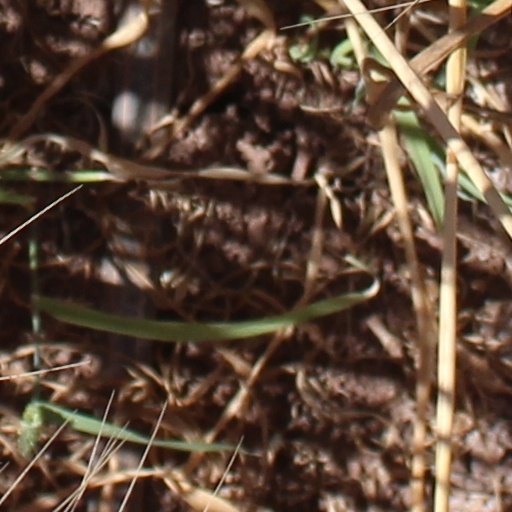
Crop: wheat